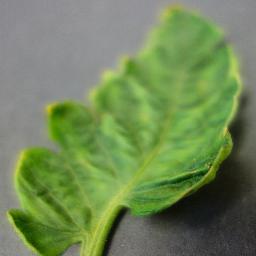
Label: Tomato___Tomato_Yellow_Leaf_Curl_Virus